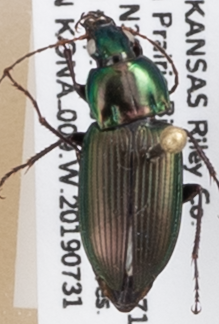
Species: Poecilus chalcites
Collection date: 2019-07-31
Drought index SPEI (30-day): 0.246
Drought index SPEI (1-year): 1.69
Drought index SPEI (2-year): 0.786